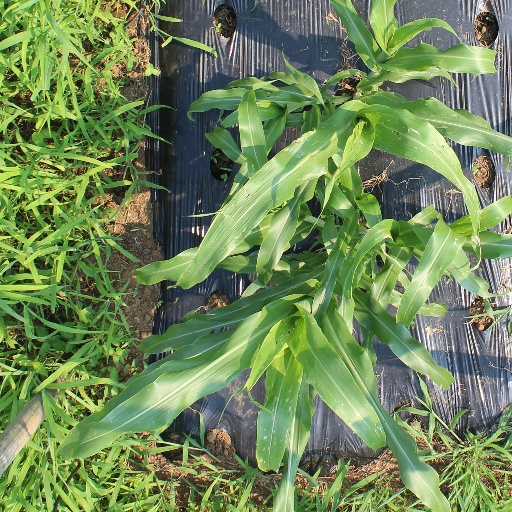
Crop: sorghum